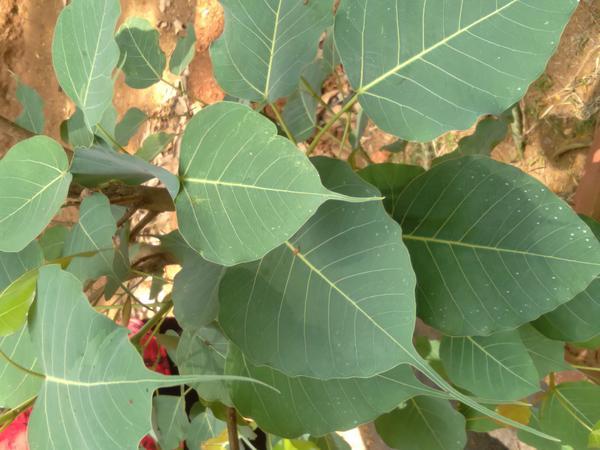
Plant: Arali